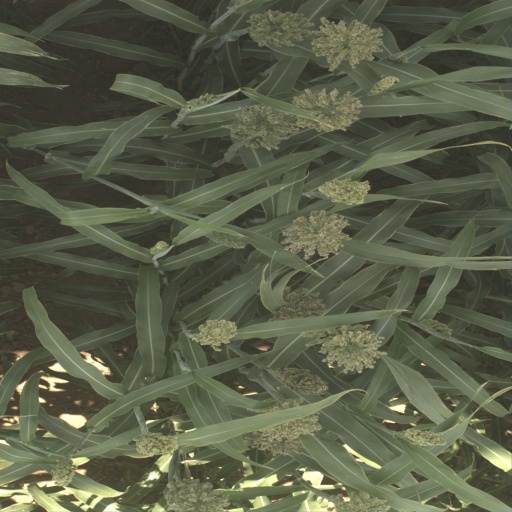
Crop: sorghum